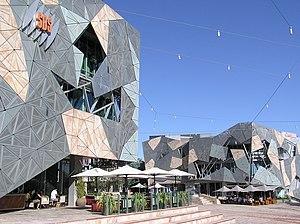
Le Special Broadcasting Service est un des deux groupes de radio-télévision subventionné par le gouvernement australien.